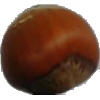
Label: Nut Forest 1